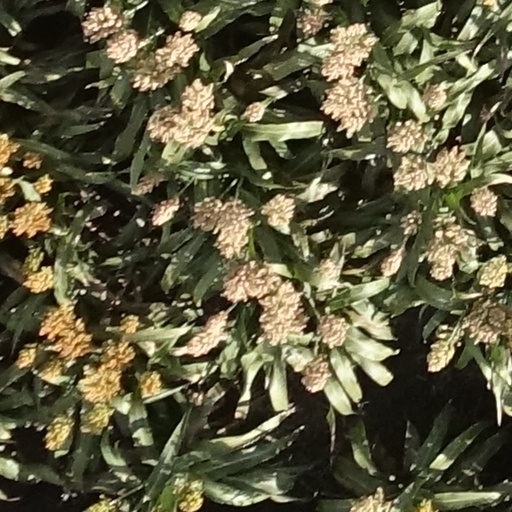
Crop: sorghum